Ali Rehman Khan

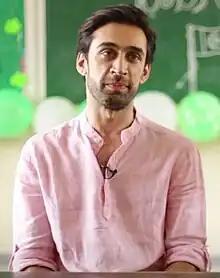
Ali Rehman Khan in 2019

Ali Rehman Khan is a Pakistani actor who appears in Urdu films, television series, and theater plays. Khan has won two Hum Awards and has been nominated twice at the Lux Style Awards for his acting prowess.